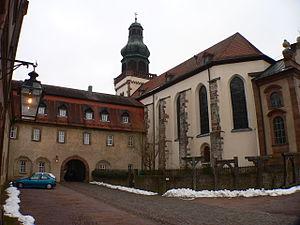
Le prieuré de Johannesberg est un ancien prieuré bénédictin à Johannesberg, devenu un quartier de Fulda, dans le Land de Hesse et le diocèse de Fulda.